Newlyn Copper

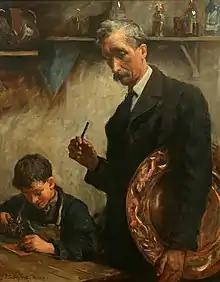
"The Young Apprentice, Newlyn Copperworks" (1908) by Stanhope Forbes depicts John Drew Mackenzie giving instruction to John Payne Cotton. The painting is on display at Penlee House.

Newlyn Copper was a class of arts and crafts copperware originating in Newlyn in Cornwall.